George Clooney filmography

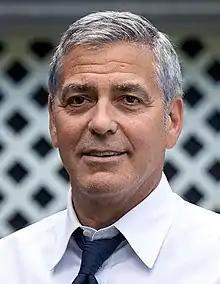
George Clooney at The White House in 2016.

George Clooney is an American actor and filmmaker. He is one of the highest-grossing actors of all time with over $2.6 billion total box office gross and an average of $61.7 million per film. He has been involved in thirteen films that grossed over $200 million at the worldwide box office.